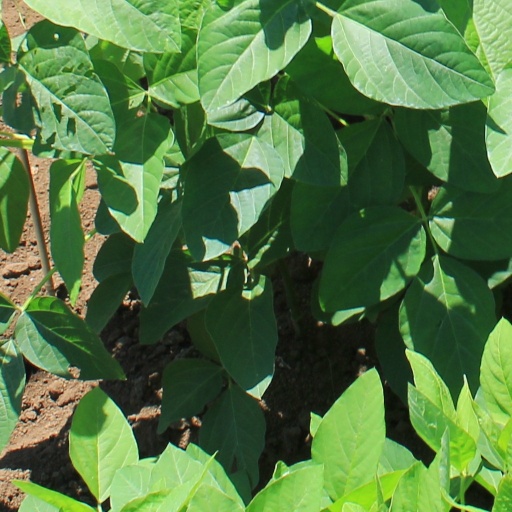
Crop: soybean